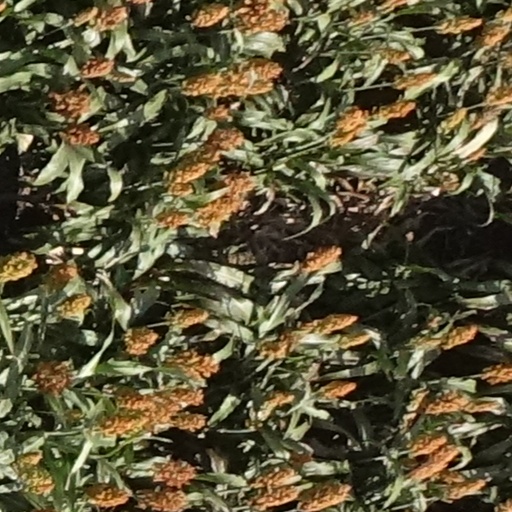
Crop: sorghum